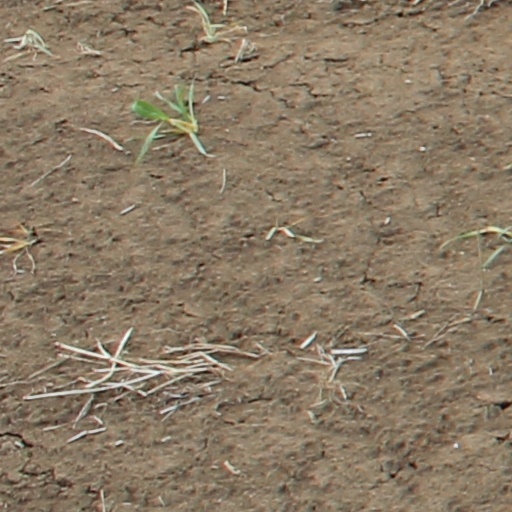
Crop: wheat